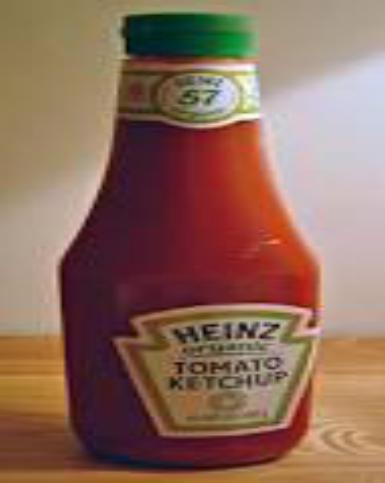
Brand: Heinz Tomato Ketchup
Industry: Food